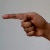
The image shows a hand gesture representing the letter 'G' in Indian Sign Language.